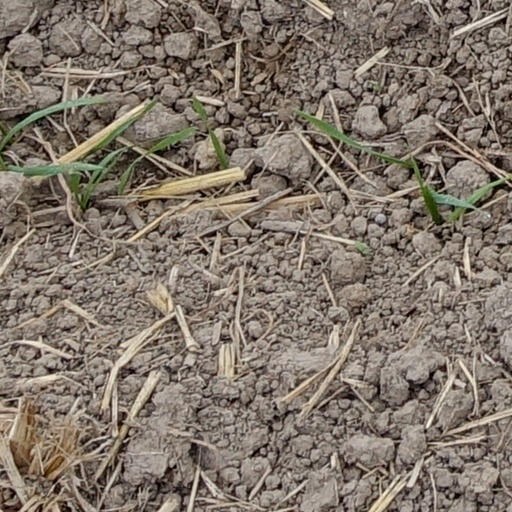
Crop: wheat